Elizabeth McAlister

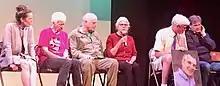
Six of the Kings Bay Plowshares 7 at Festival of Hope during their trial

On April 4, 2018, McAlister and six other people collectively known as the Kings Bay Plowshares 7, entered the Naval Submarine Base Kings Bay and performed symbolic acts of disarmament. October 24, 2019, McAlister was convicted on four counts in federal court in Brunswick, GA for entering and holding a symbolic disarming of the Trident submarine's nuclear weapons. Other defendants were Clare Grady, Martha Hennessey (Founder of the Catholic Worker, Dorothy Day's granddaughter), Carmen Trotta, Patrick O'Neill, Fr. Steve Kelly, SJ, and Mark Colville. McAlister was sentenced in June 2020 to time served, probation and restitution.